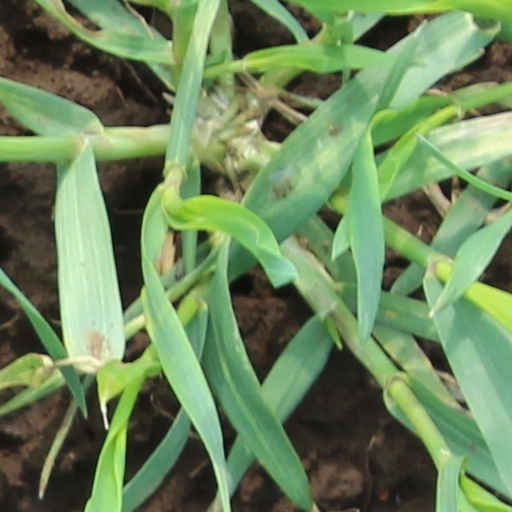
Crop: wheat